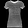
Label: T - shirt / top